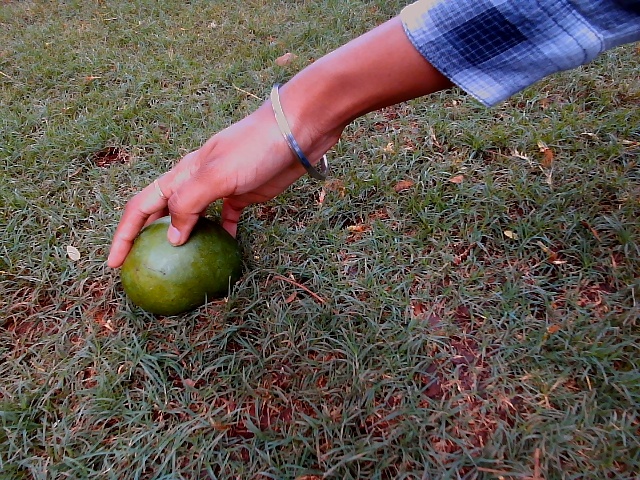
Label: Raw_Mango